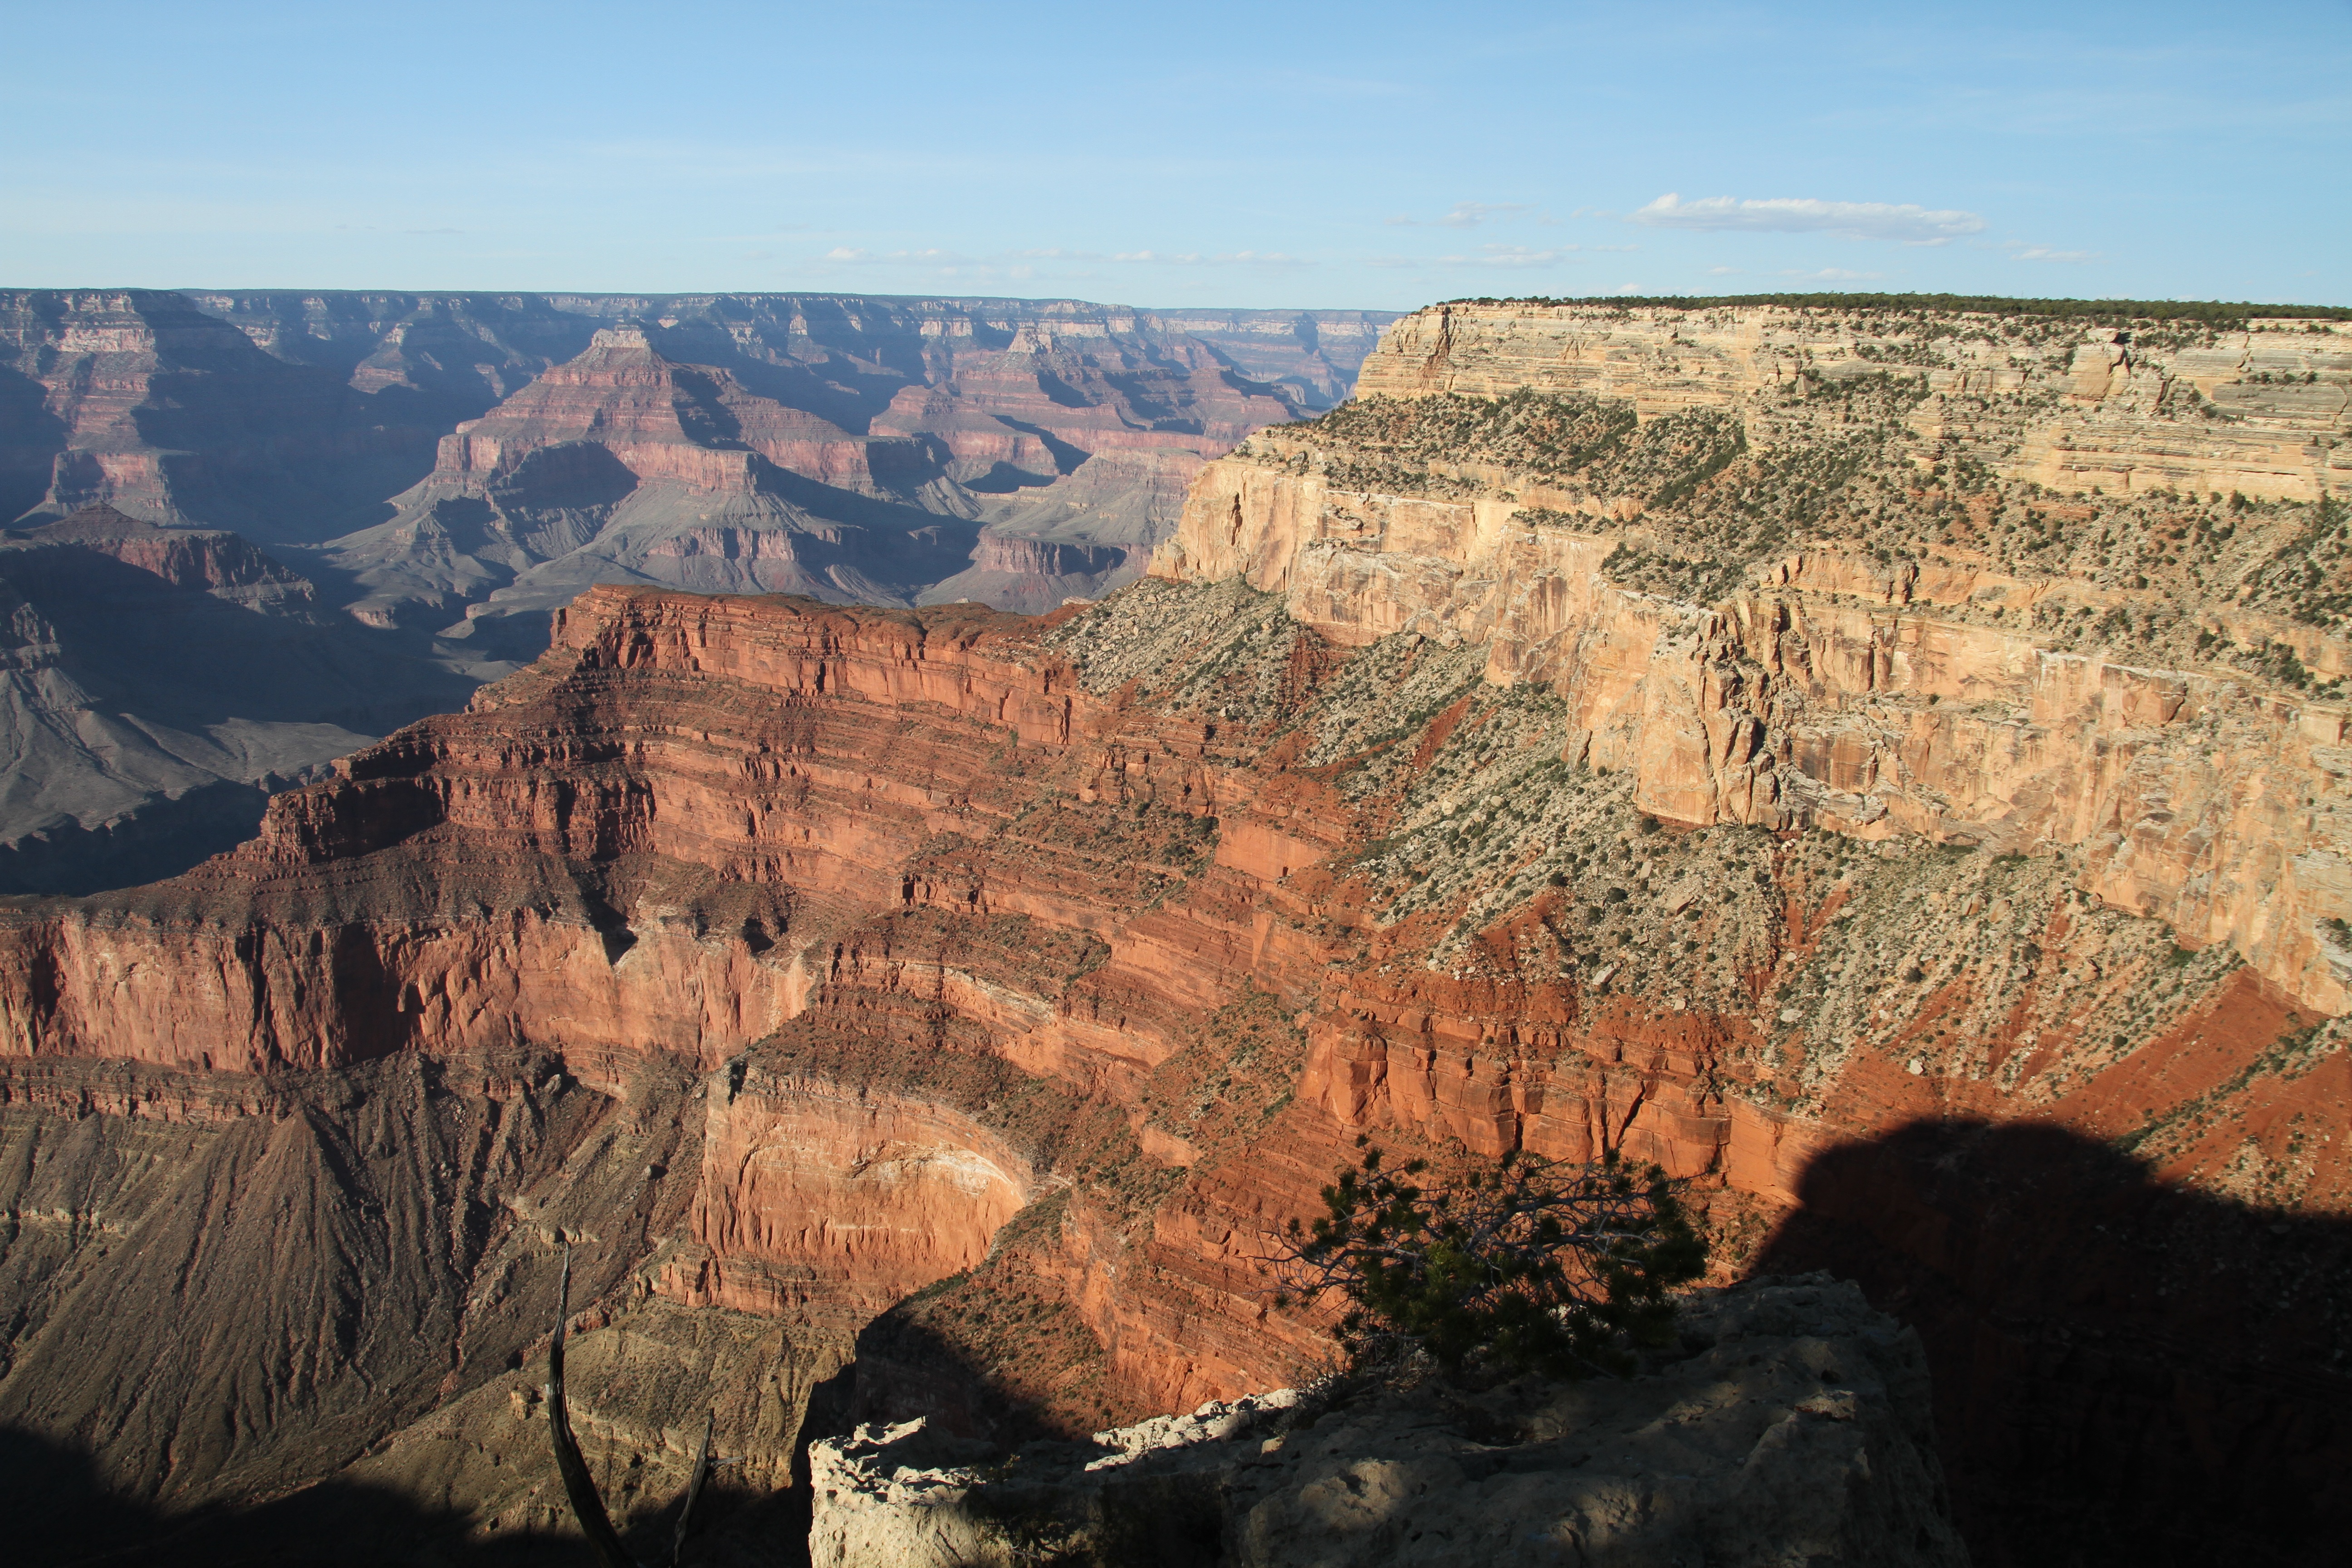
nature, desert, river, formation, cliff, scenic, usa, america, canyon, grand canyon, terrain, national park, erosion, arizona, geology, colorado, badlands, plateau, geological, wadi, landform, geographical feature